Menkes disease

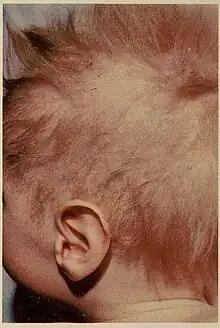
Child with Menkes disease, showing characteristic hair

Menkes disease (MNK), also known as Menkes syndrome, is an X-linked recessive disorder caused by mutations in genes coding for the copper-transport protein ATP7A, leading to copper deficiency. Characteristic findings include kinky hair, growth failure, and nervous system deterioration. Like all X-linked recessive conditions, Menkes disease is more common in males than in females. The disorder was first described by John Hans Menkes in 1962.